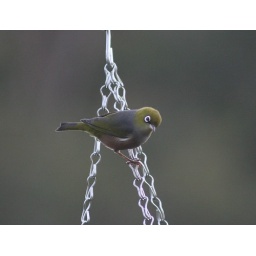
They love the bird feeder as well, especially if I have put left over cake up there.